Dinosauroid

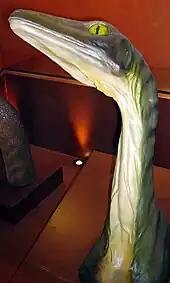
Head and neck of Dale Russell and Ron Seguin's "Stenonychosaurus" sculpture, Natural History Museum, London

Dale Russell worked in collaboration with taxidermist and artist Ron Seguin to create models of both a "Stenonychosaurus" and the fictional dinosauroid. While the model of "Stenonychosaurus" was constructed to reflect the biology of "Stenonychosaurus" as accurately as possible, the dinosauroid was wholly fabricated. The models were made in tandem, the "Stenonychosaurus" model taking about seven months to construct and the dinosauroid model taking about three and a half months to construct. The two models were built using similar techniques, built up over a skeleton of the creature, the final sculpt then being recast in fiberglass and filled with sand.